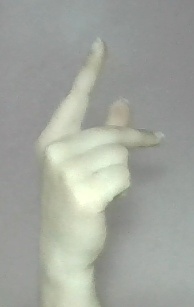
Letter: dha